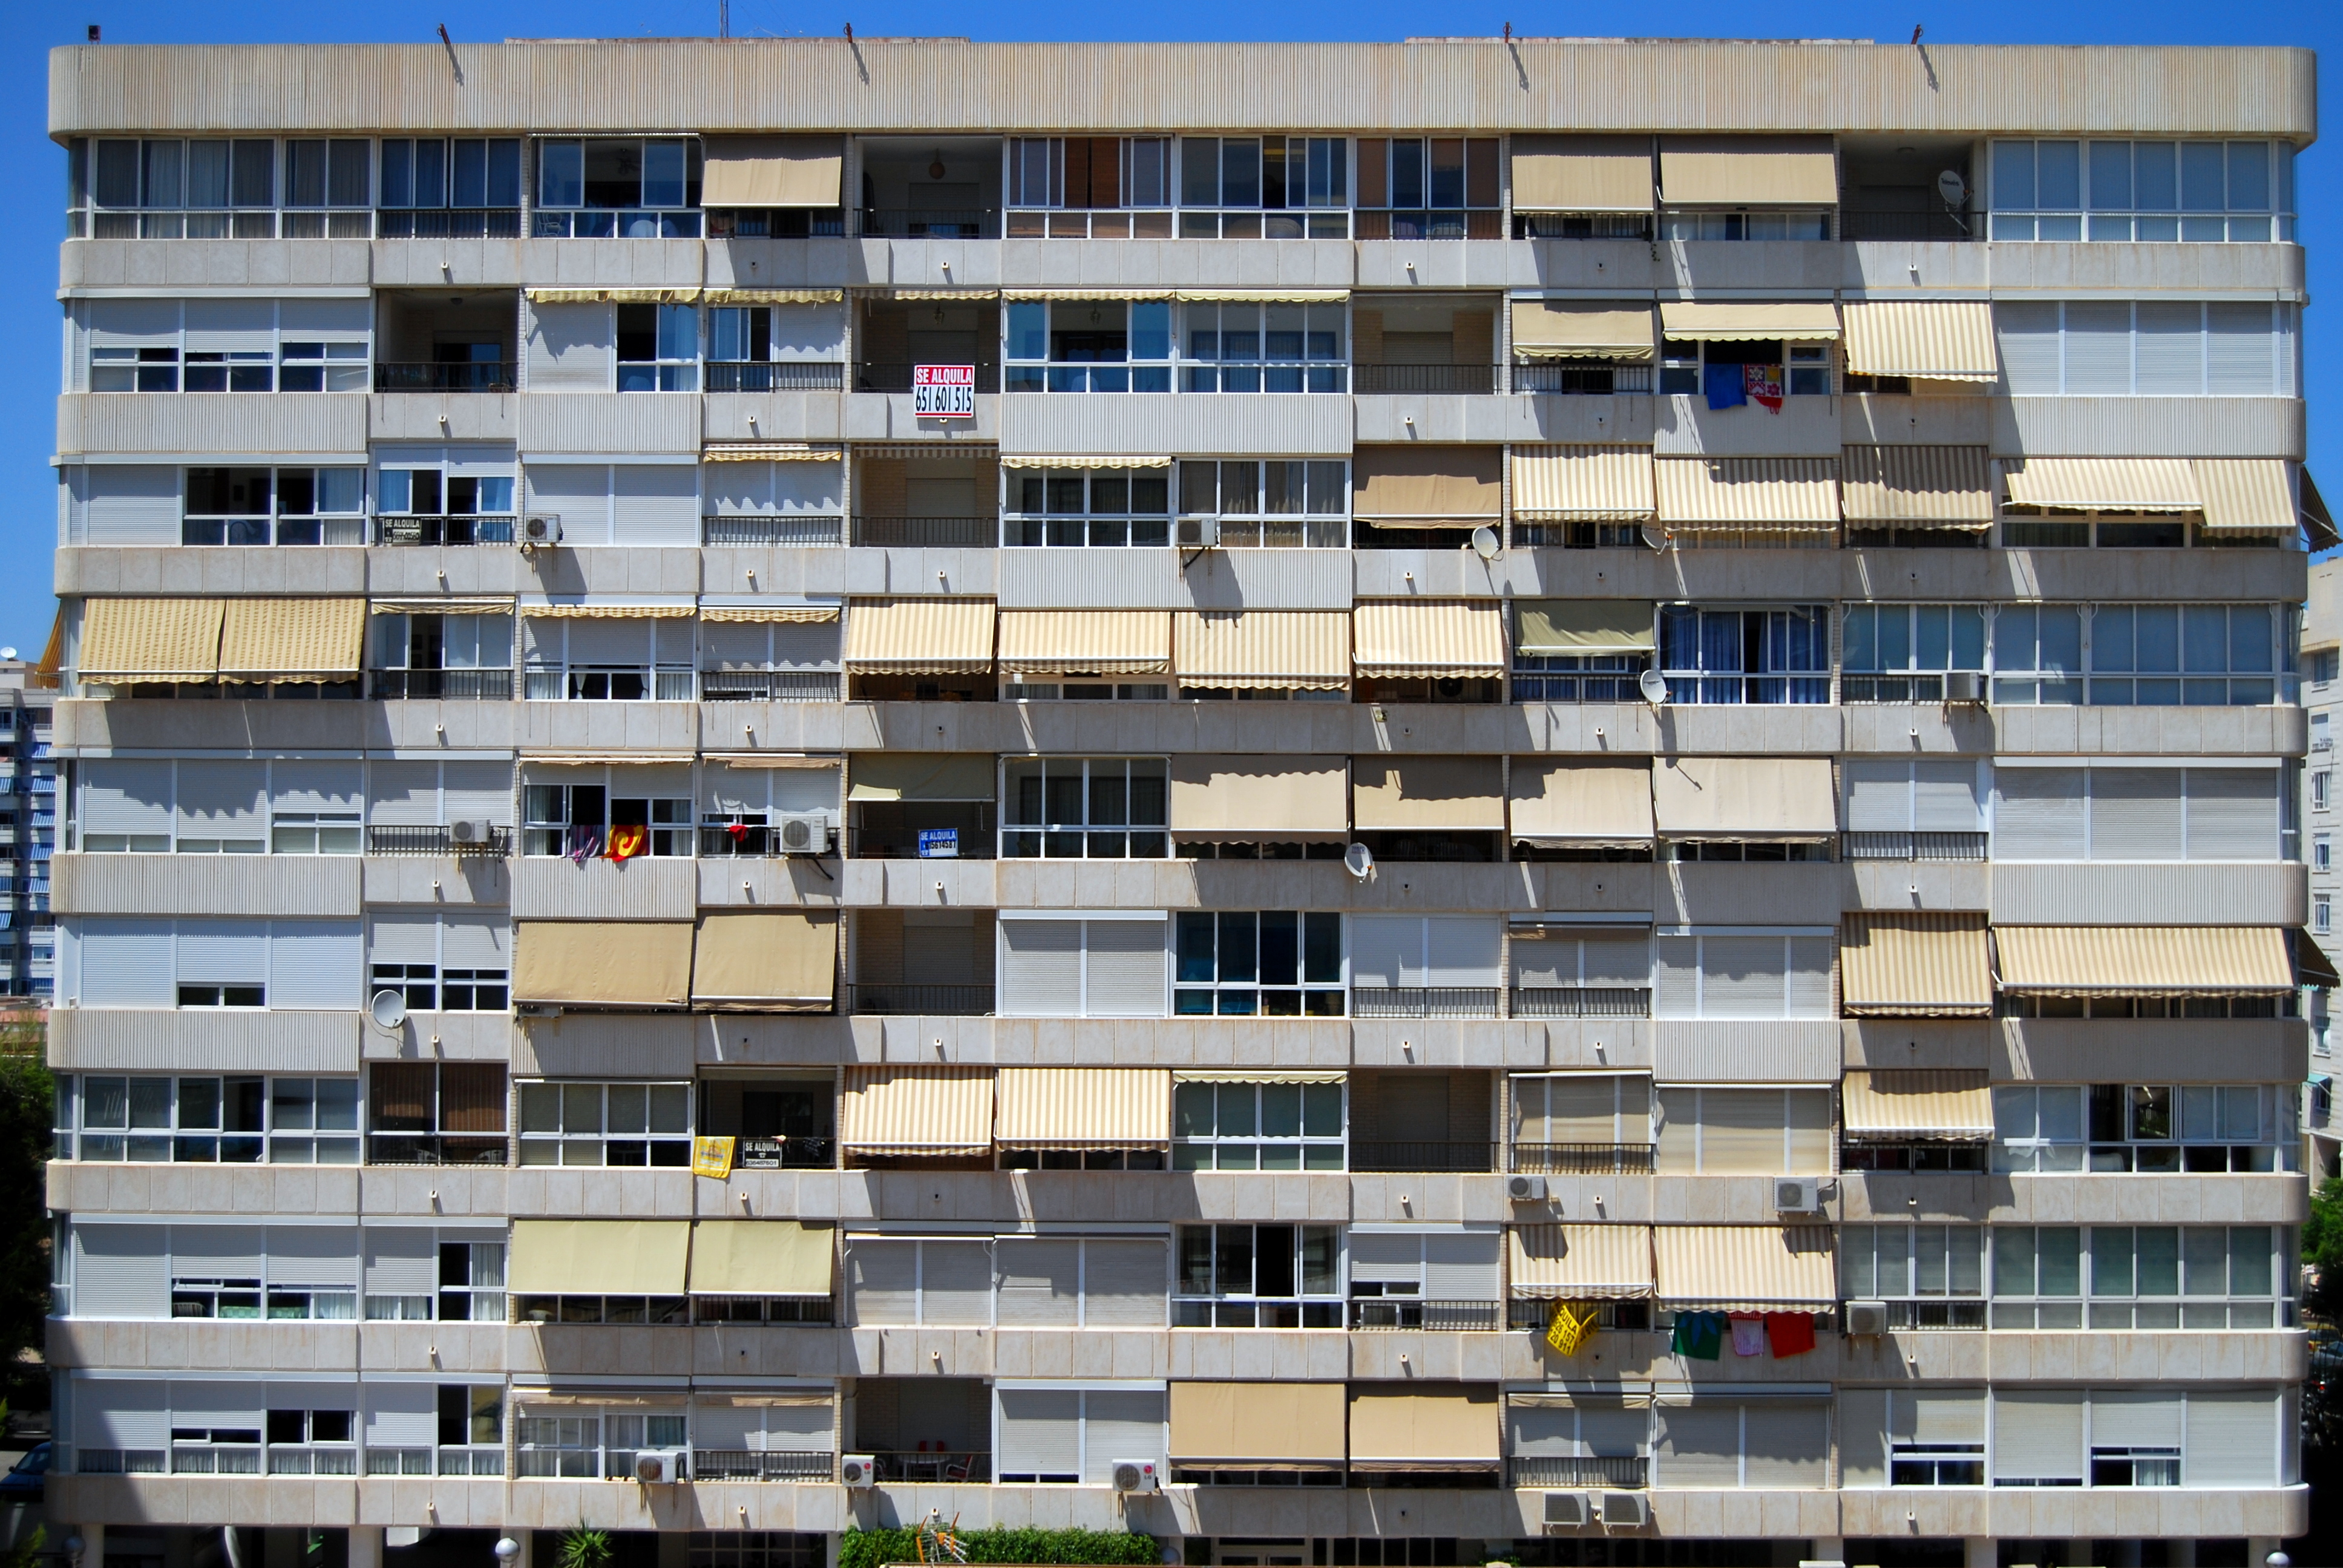
outdoor, architecture, building, city, europe, facade, property, apartment, tower block, creativecommons, cc0, spain, espagne, publicdomain, nocopyright, 2d, carloszgz, cmstoolsphotoring, freeculturalworks, openlicense, freepictures, edificio, batiment, arquitectura, europa, apartmentbuilding, copyleft, norightsreserved, bloquedeapartamentos, apartamentos, alicante, masstourism, turismodemasas, photojournalism, ugly, feo, highdensity, photojournalisme, fotodenuncia, commercial building, espana, condominium, neighbourhood, real estate, urban area, residential area